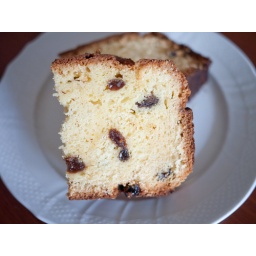
Recipe to be posted somewhere if there's interest...(baked in an oven in Japan! Yes Japanese home kitchens do have ovens!)